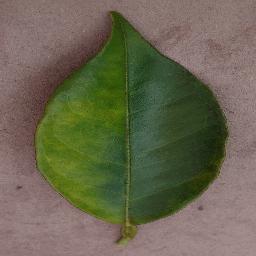
Label: Orange___Haunglongbing_(Citrus_greening)